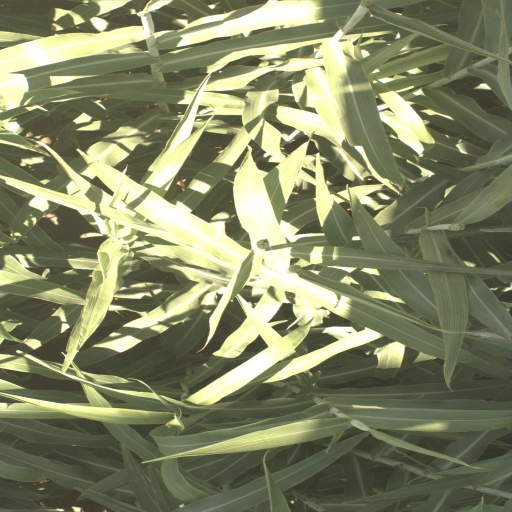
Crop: sorghum